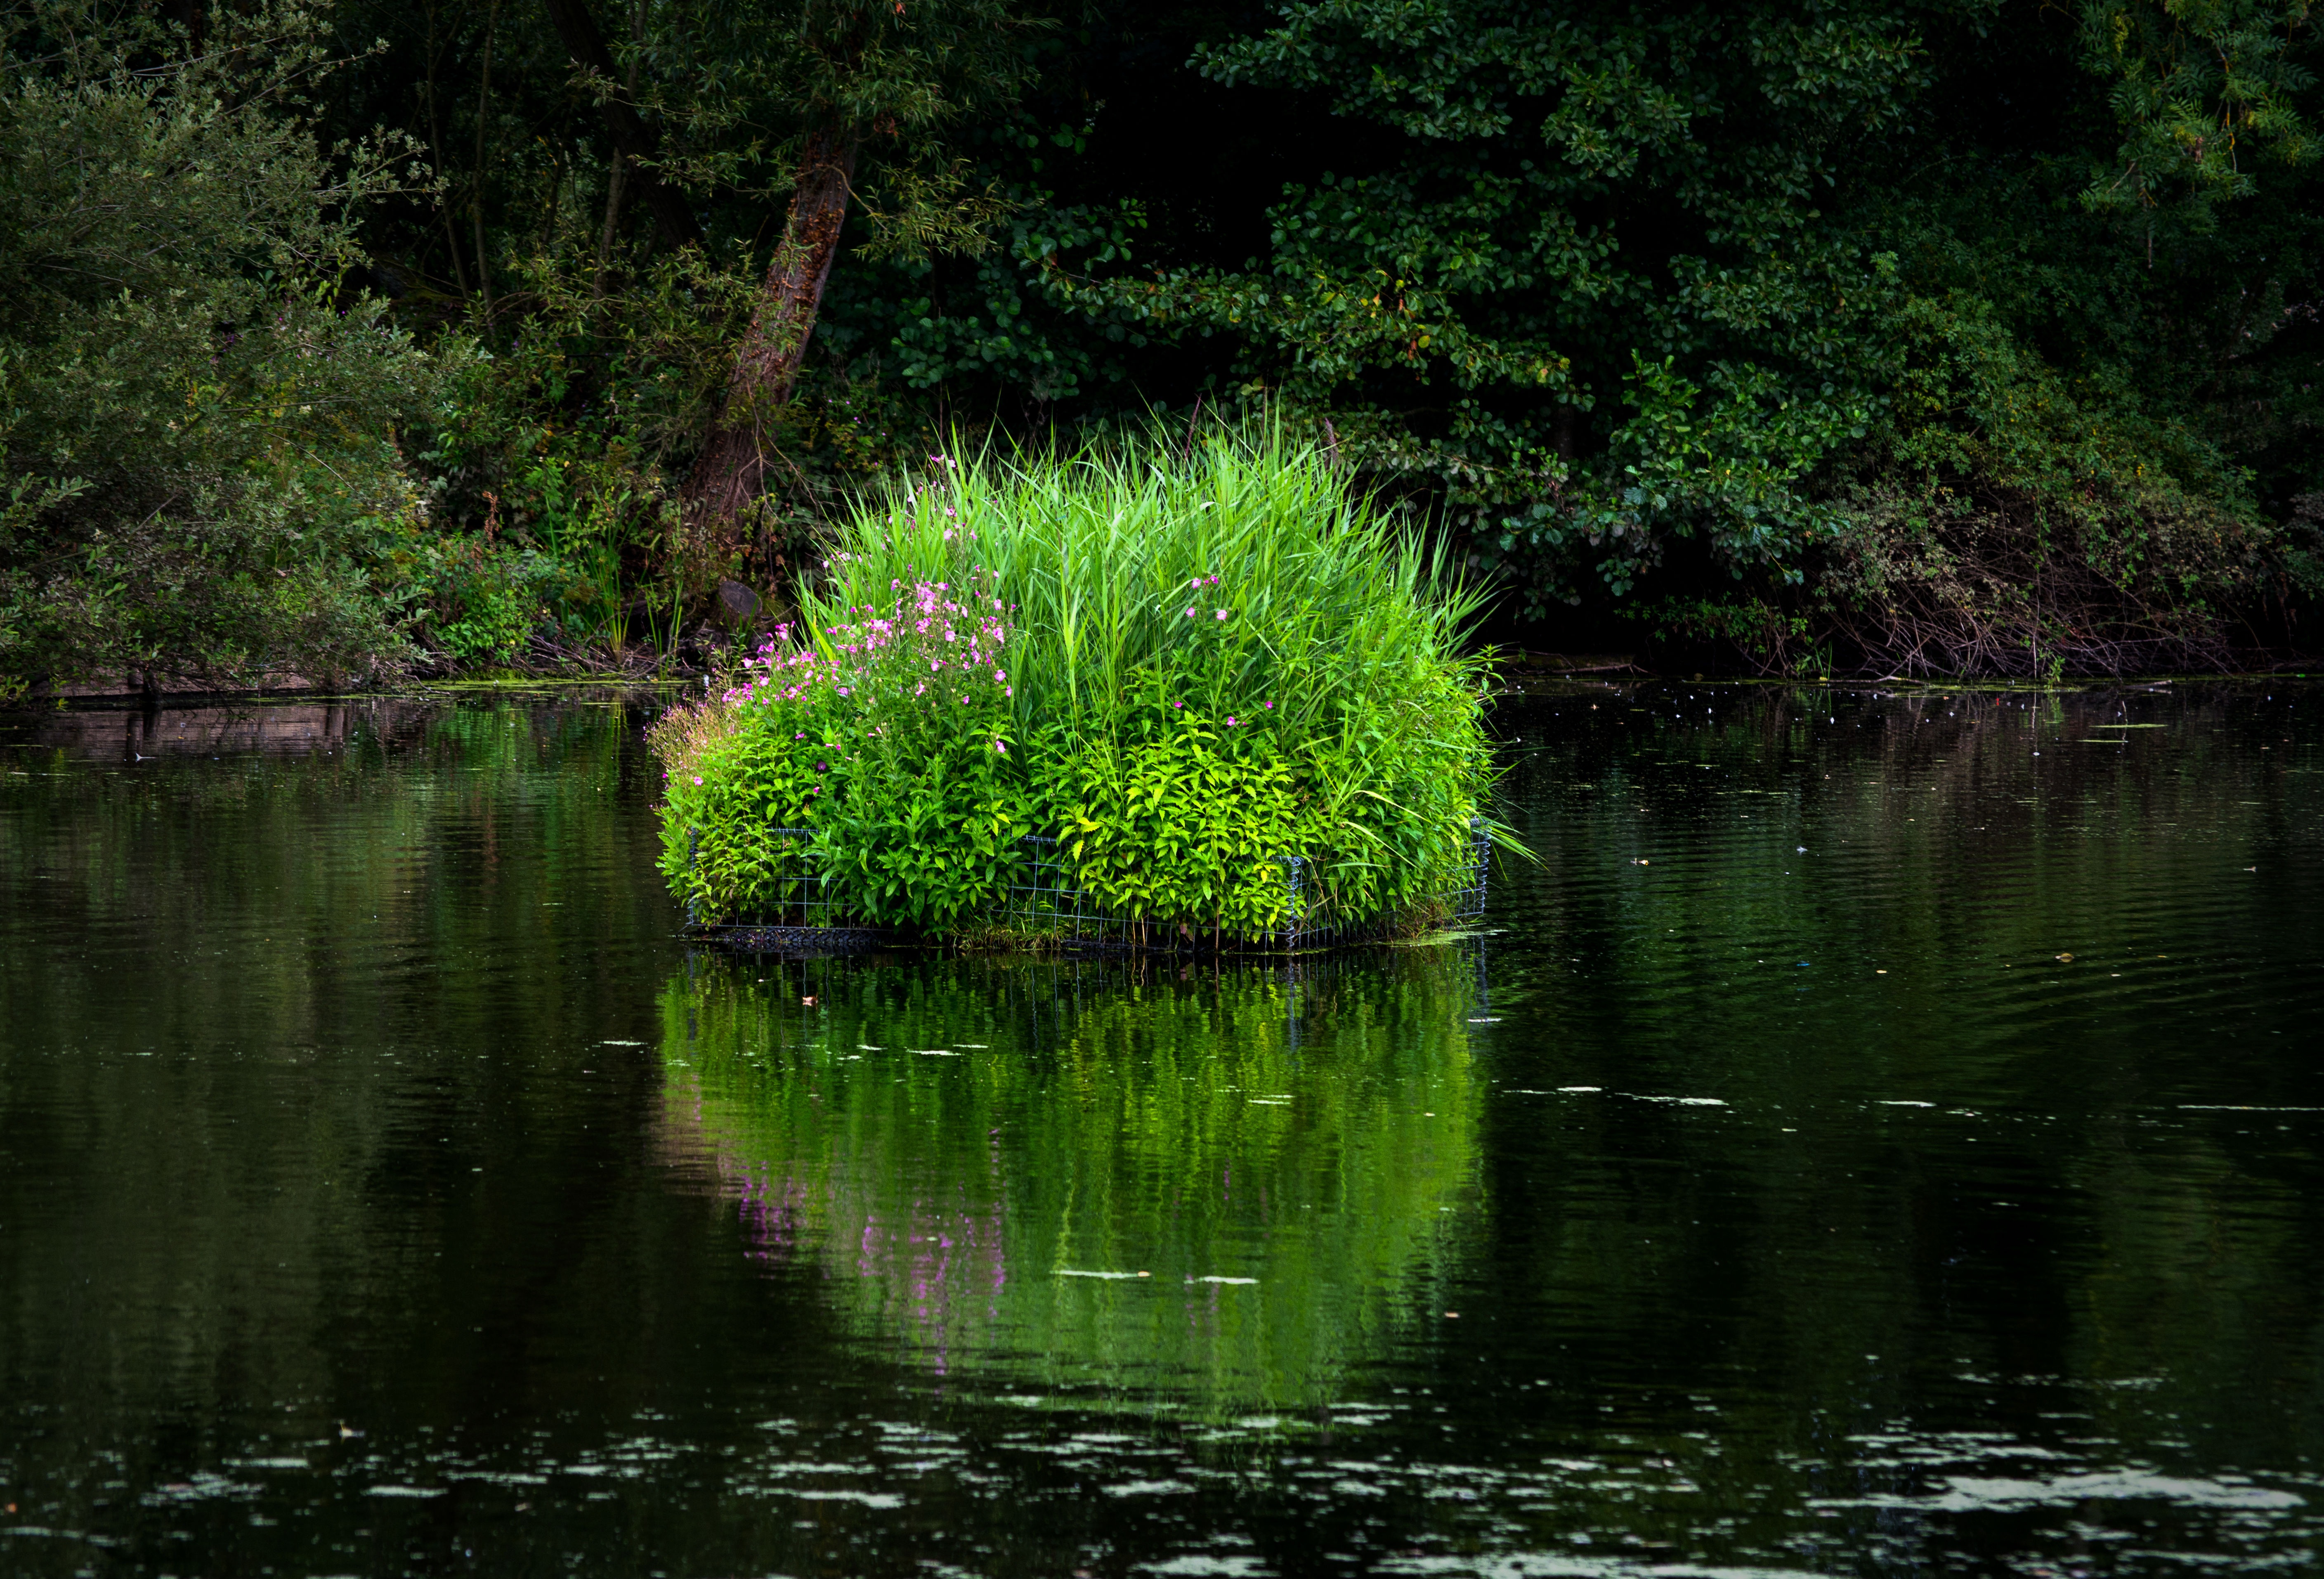
tree, water, nature, forest, grass, swamp, wilderness, plant, leaf, flower, lake, river, pond, bush, stream, green, reflection, jungle, autumn, botany, garden, waterway, body of water, trees, wetland, woodland, habitat, fish pond, natural environment, woody plant, bayou